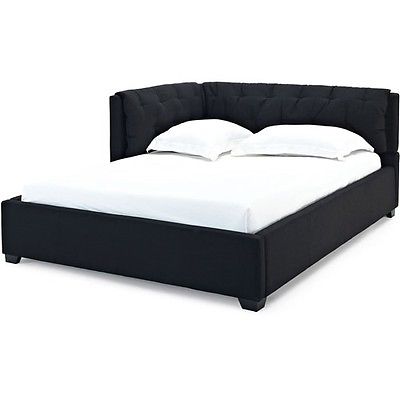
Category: sofa